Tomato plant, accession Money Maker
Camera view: tilt-top (135 deg); turntable rotation: 0 degrees
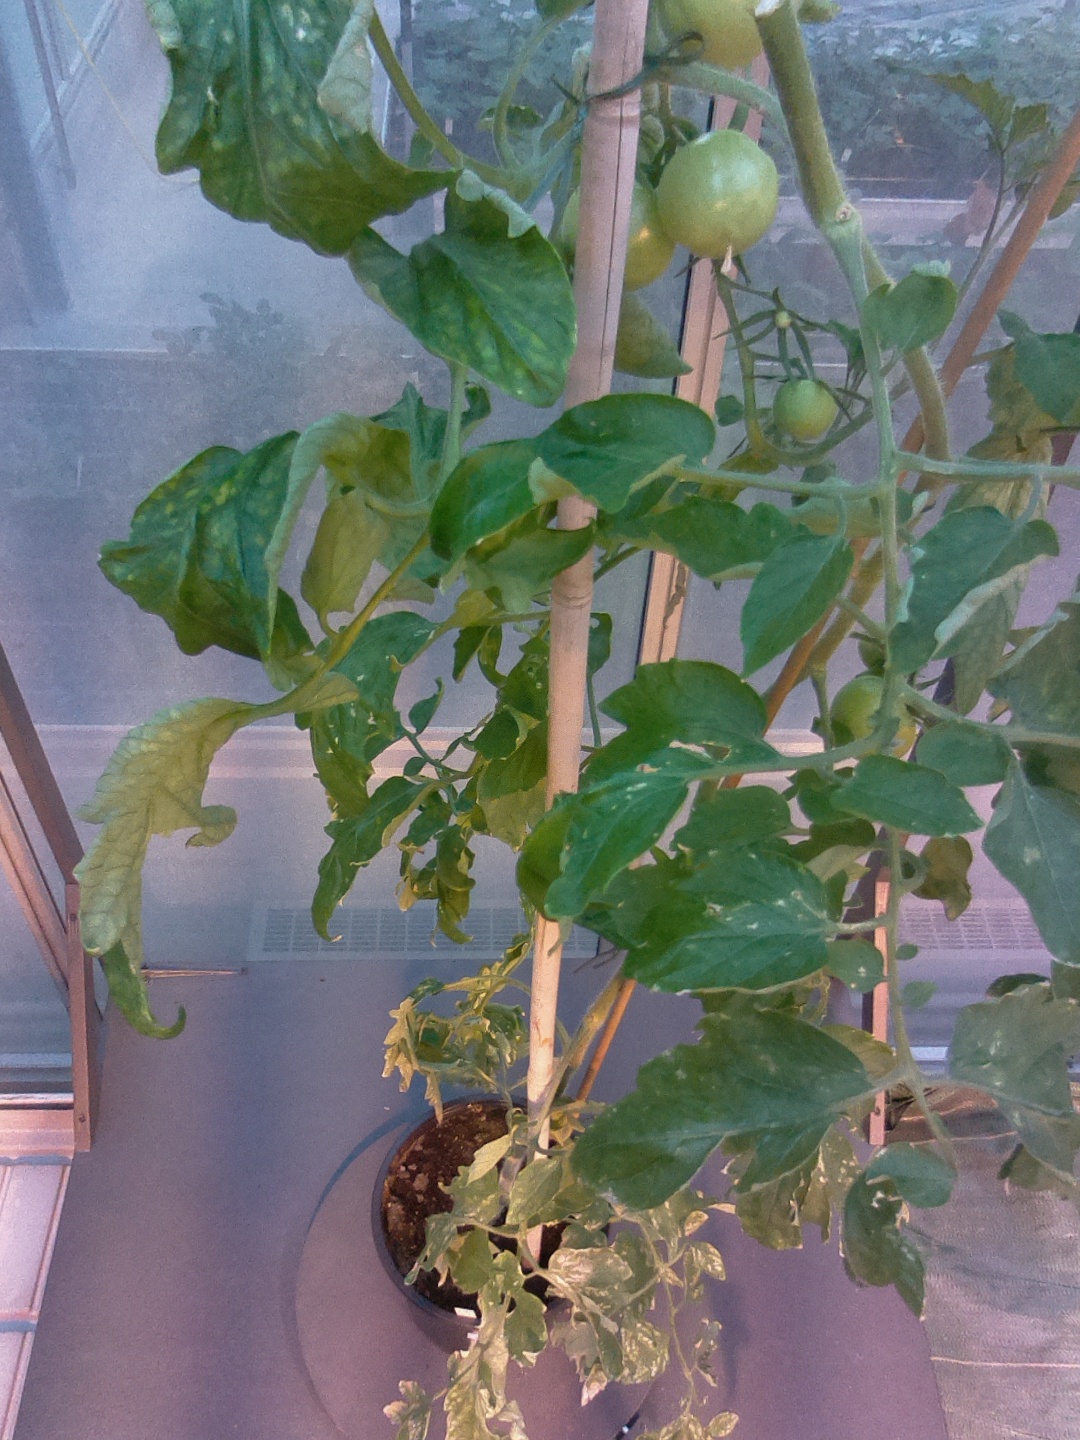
BBCH growth stage 77: 70%-80% of final fruit size